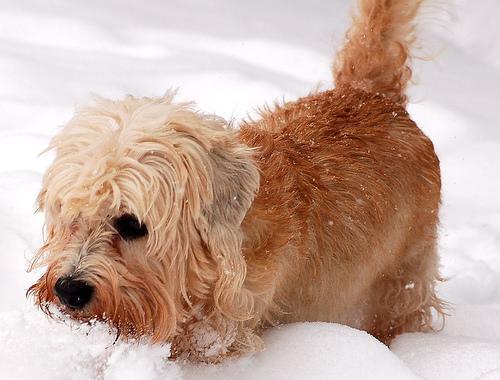
Dandie_Dinmont